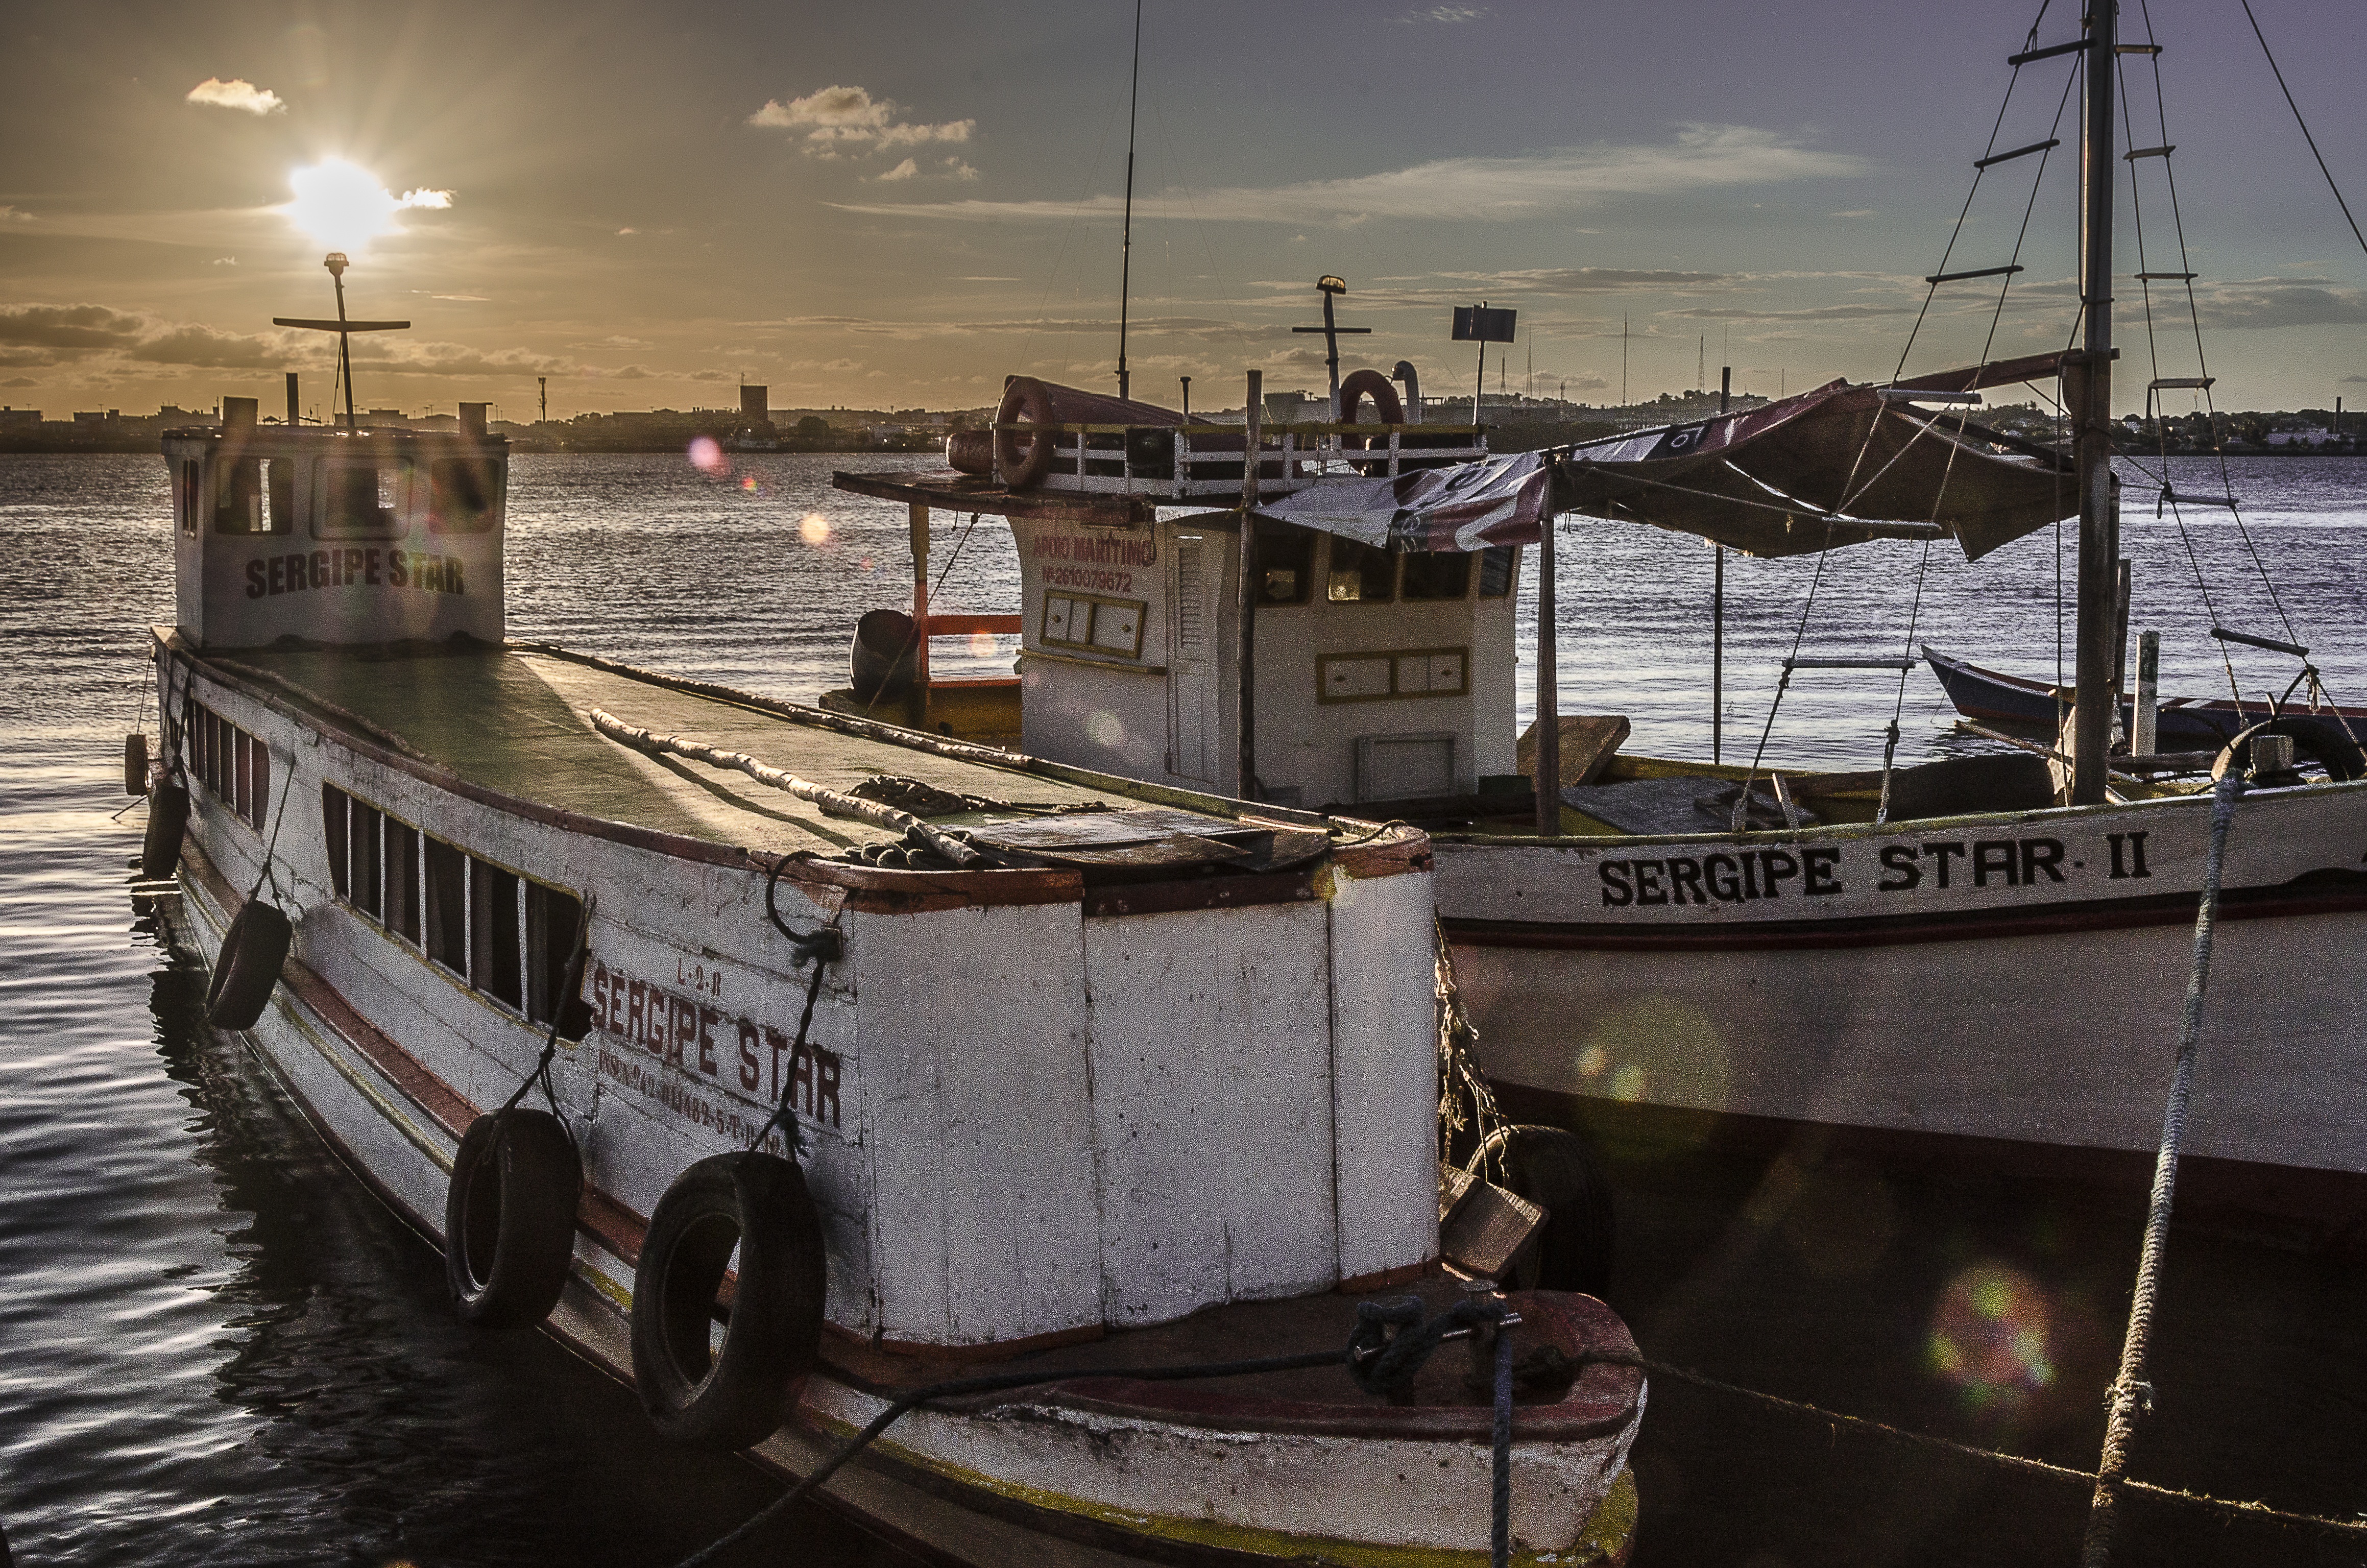
sea, dock, sunset, boat, canal, ship, photo, reflection, vehicle, harbor, waterway, boats, rio, navigation, watercraft, sergipe, aracaju, fishing vessel, barra dos coqueiros